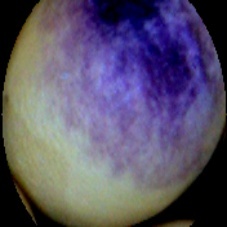
Label: Spotted